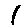
Label: 1